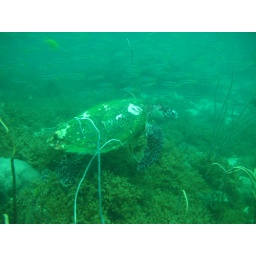
Green sea turtle with a school of fish behind on a dive off Phi Phi in Thailand.